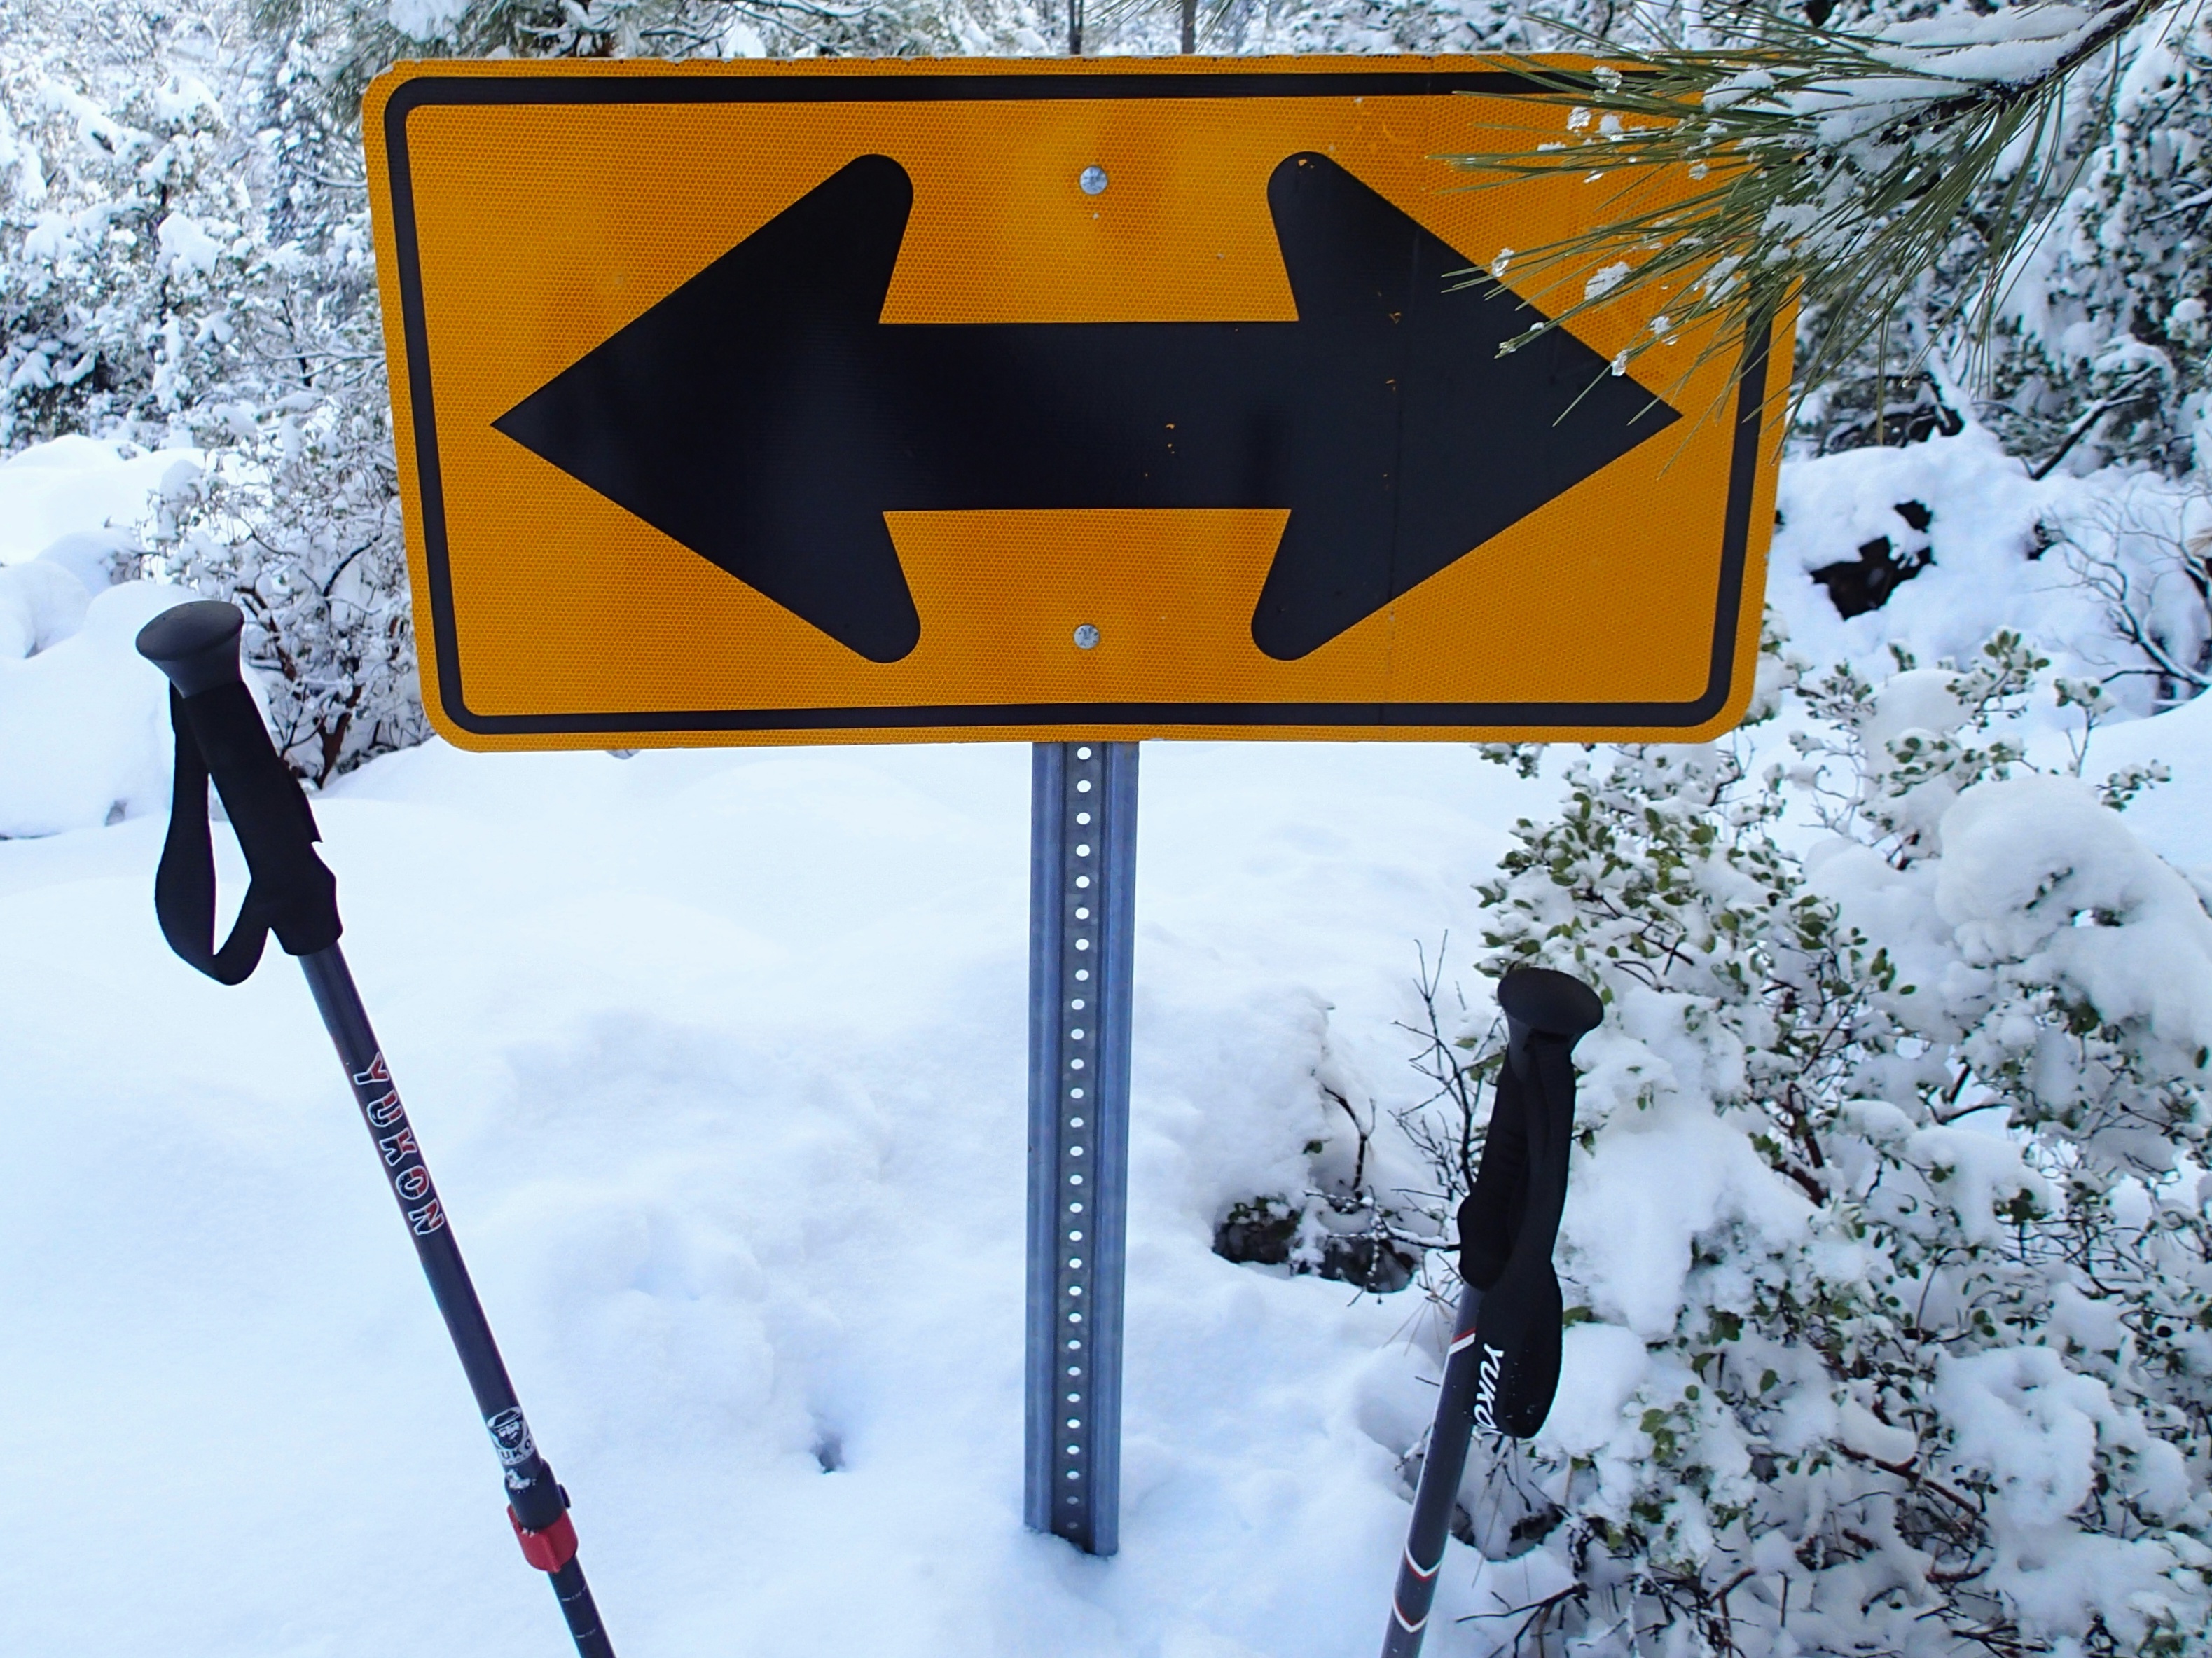
snow, winter, weather, season, geological phenomenon